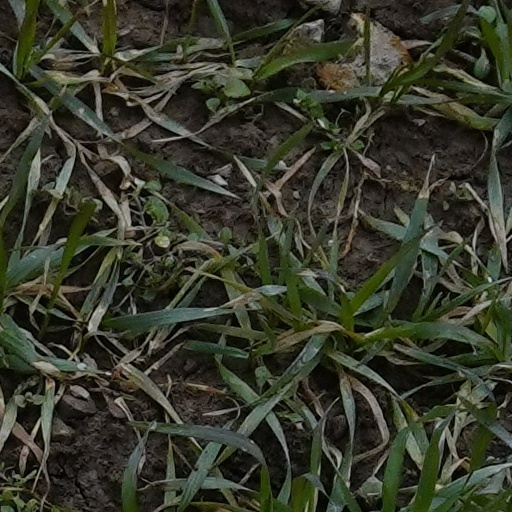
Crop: wheat